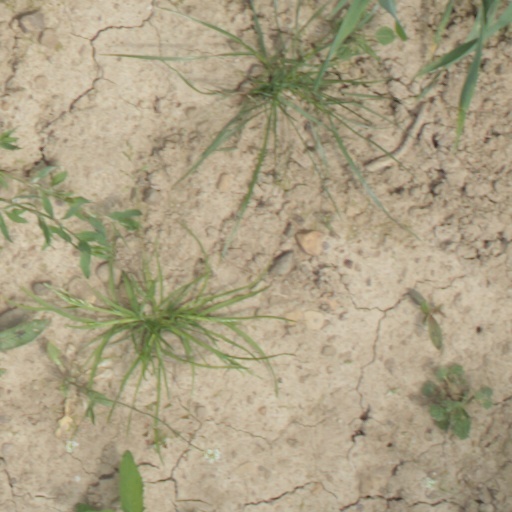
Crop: wheat